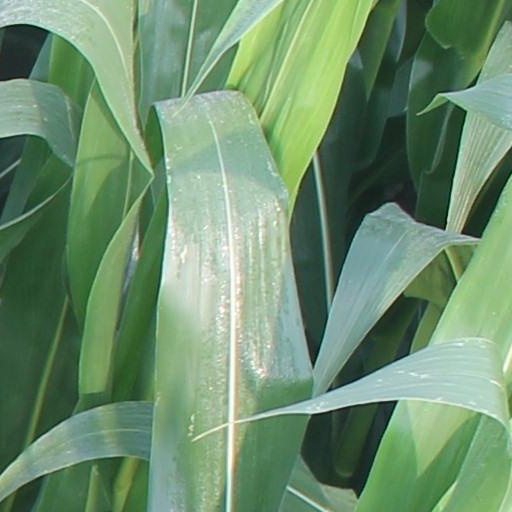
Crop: maize; corn